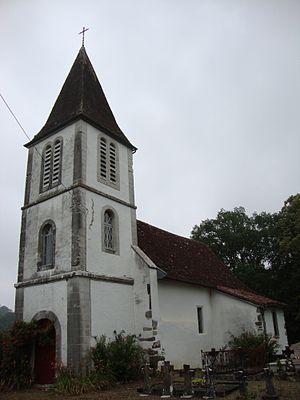
Aroue-Ithorots-Olhaïby est une commune française, située dans le département des Pyrénées-Atlantiques en région Nouvelle-Aquitaine.
Olhaïby est une ancienne commune française du département des Pyrénées-Atlantiques. Entre 1790 et 1794, la commune d'Ithorots absorbe Olhaïby pour former la nouvelle commune d'Ithorots-Olhaïby. Le 1ᵉʳ août 1973, la commune d'Aroue absorbe Ithorots-Olhaïby pour former la nouvelle commune d'Aroue-Ithorots-Olhaïby.